Wuhan Road station (Chengdu Metro)

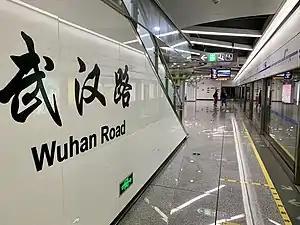

Wuhan Road is a station on Line 1 of the Chengdu Metro in China.